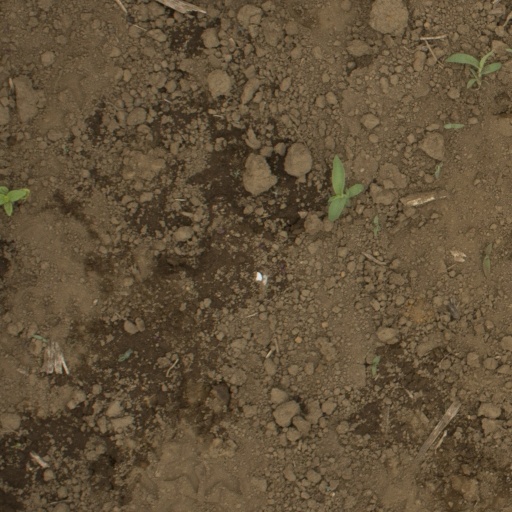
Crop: Jerusalem artichoke